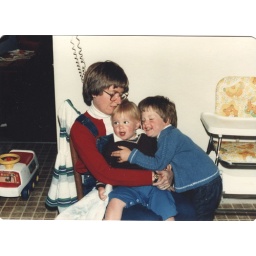
Happy to be home. Taken in the kitchen of our house on Loon Pond Rd., Gilmanton, NH.